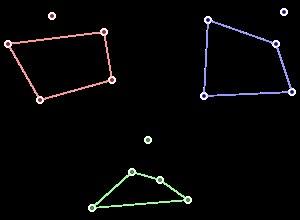
Le happy ending problem, ou happy end problem, est un résultat de géométrie plane sur la relation entre la taille d'un ensemble de points en position générale et la taille de son plus grand polygone convexe. La formulation générale du problème est la conjecture d'Erdős-Szekeres.